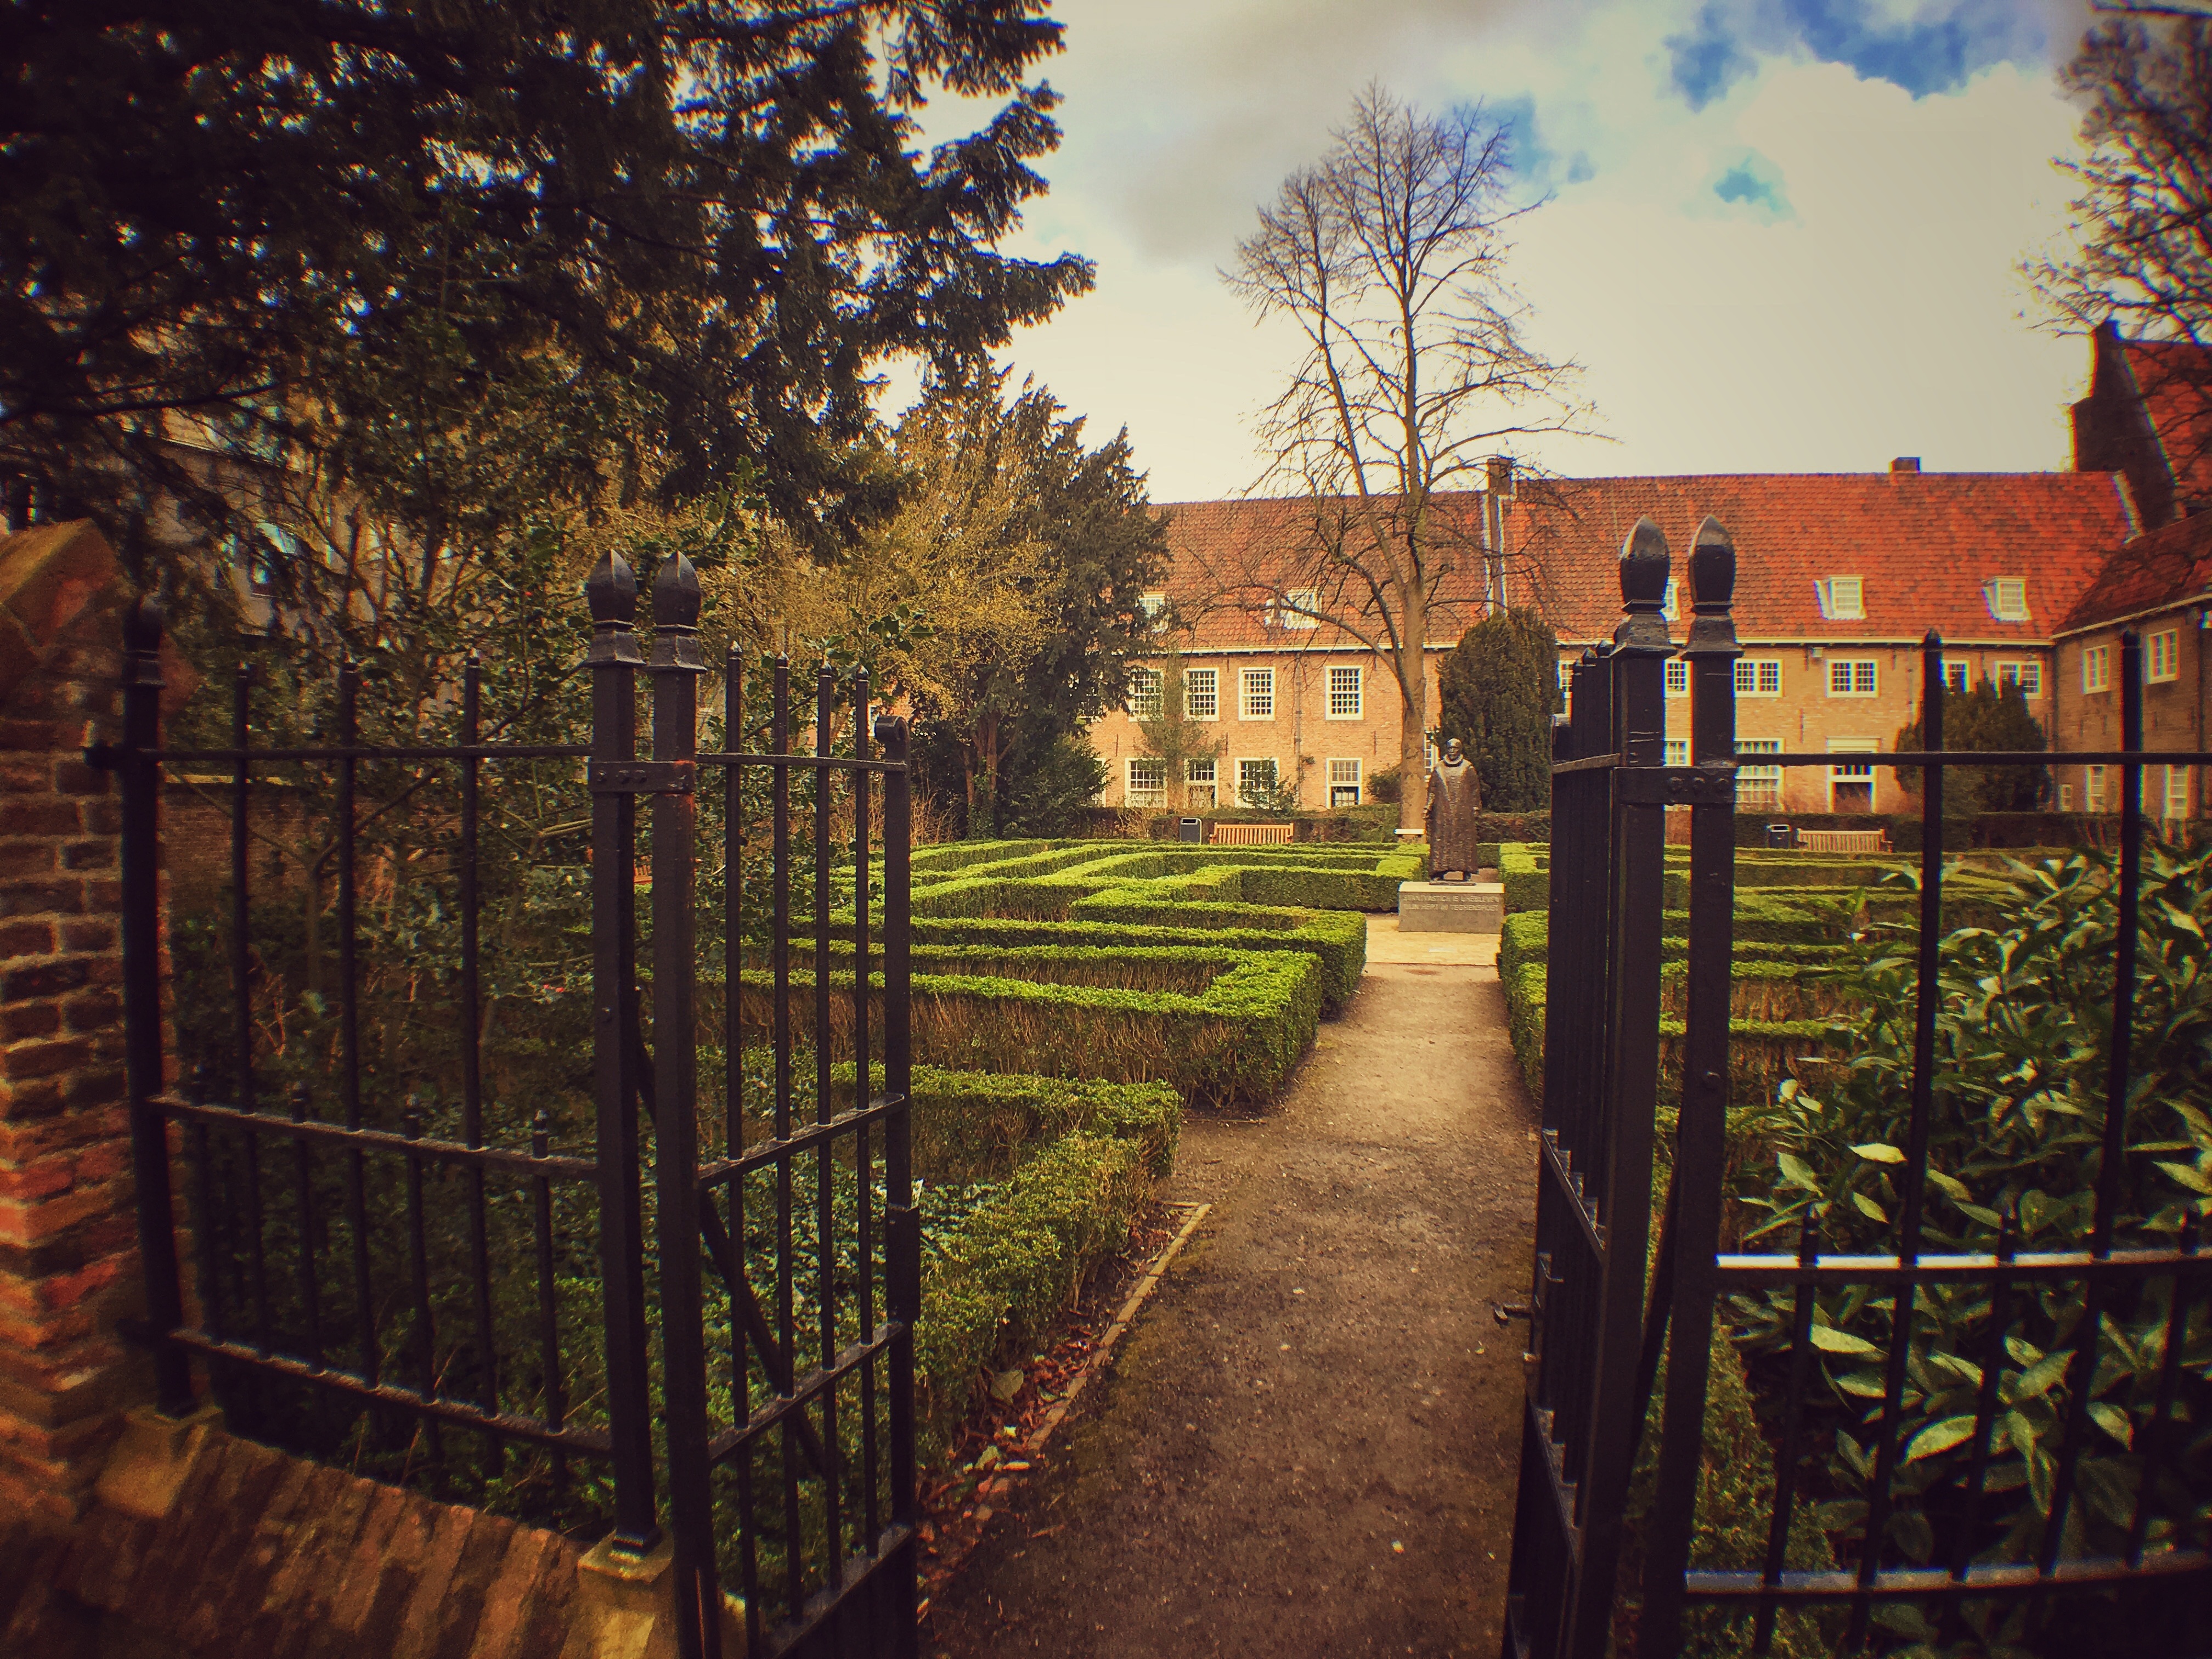
tree, fence, house, sunlight, morning, leaf, flower, town, home, wall, autumn, backyard, garden, season, courtyard, estate, yard, delft, rural area, prinsenhof, urban area, outdoor structure, home fencing